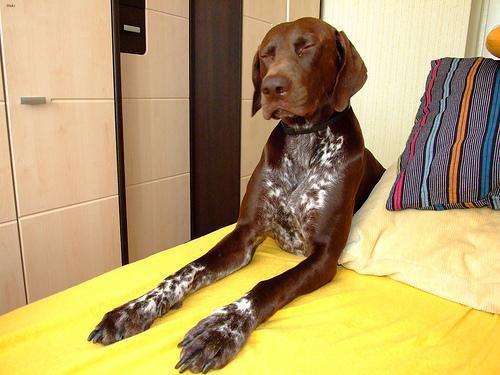
german shorthaired